Kilclooney More

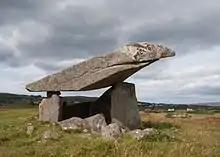
Larger chamber of the eastern portal tomb in Kilclooney More with a capstone that has been described as ‘birdlike’ or ‘Concorde-like’

Kilclooney More (meaning church of the pasture) is a townland in the northwest of Ireland in coastal County Donegal. It is situated halfway between Narin and Ardara at the R261 on the Loughrea Peninsula.